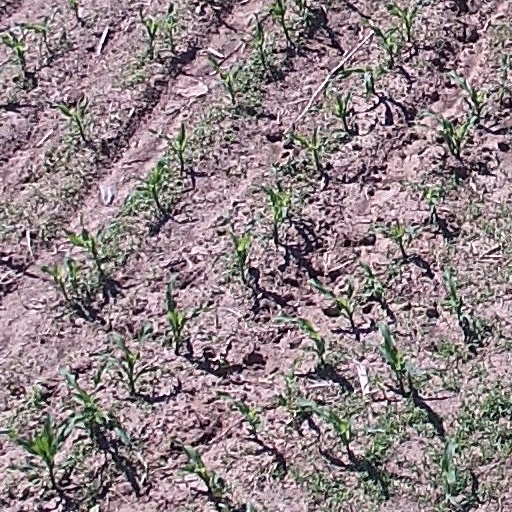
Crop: maize; corn